R. Scott Bakker

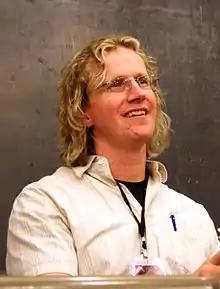
Bakker at SFeraKon 2009

Richard Scott Bakker (born February 2, 1967) is a Canadian fantasy author. He grew up on a tobacco farm in the Simcoe area.